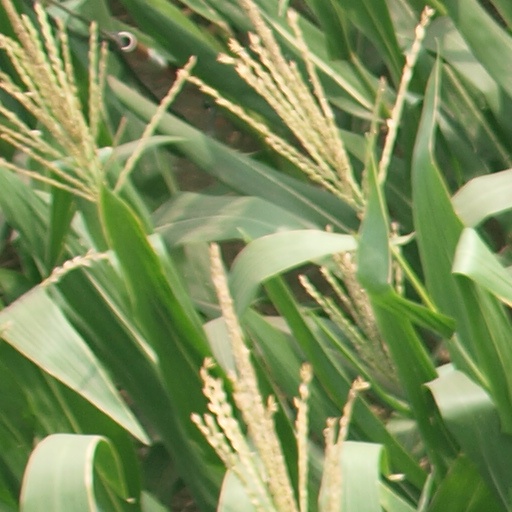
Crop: maize; corn